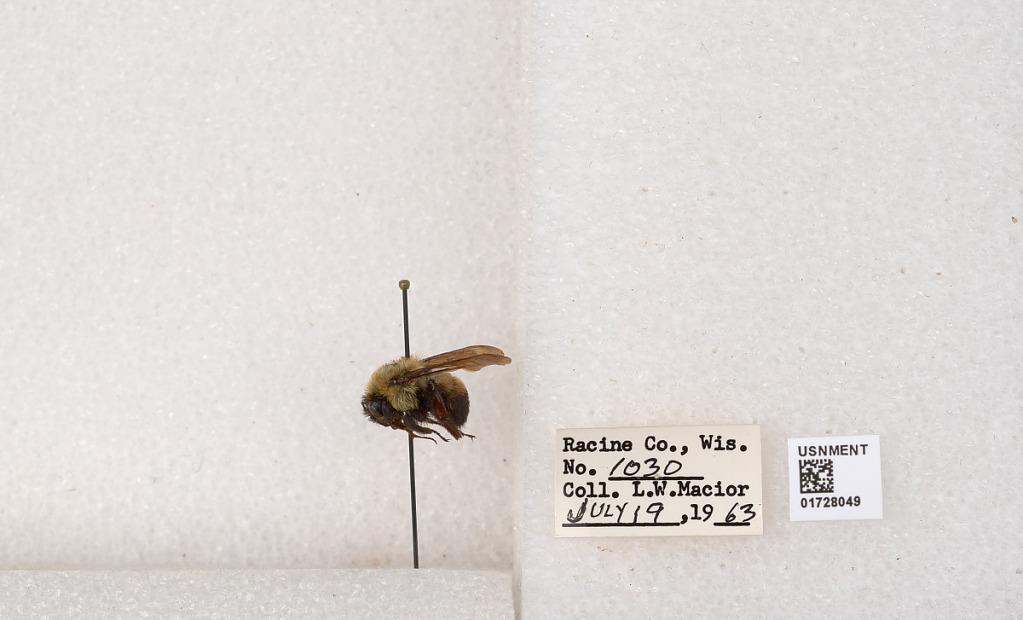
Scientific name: Bombus (Separatobombus) griseocollis (De Geer)
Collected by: L. Macior
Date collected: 1963-7-19
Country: United States
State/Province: Wisconsin
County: Racine
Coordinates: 42.7299, -87.8123